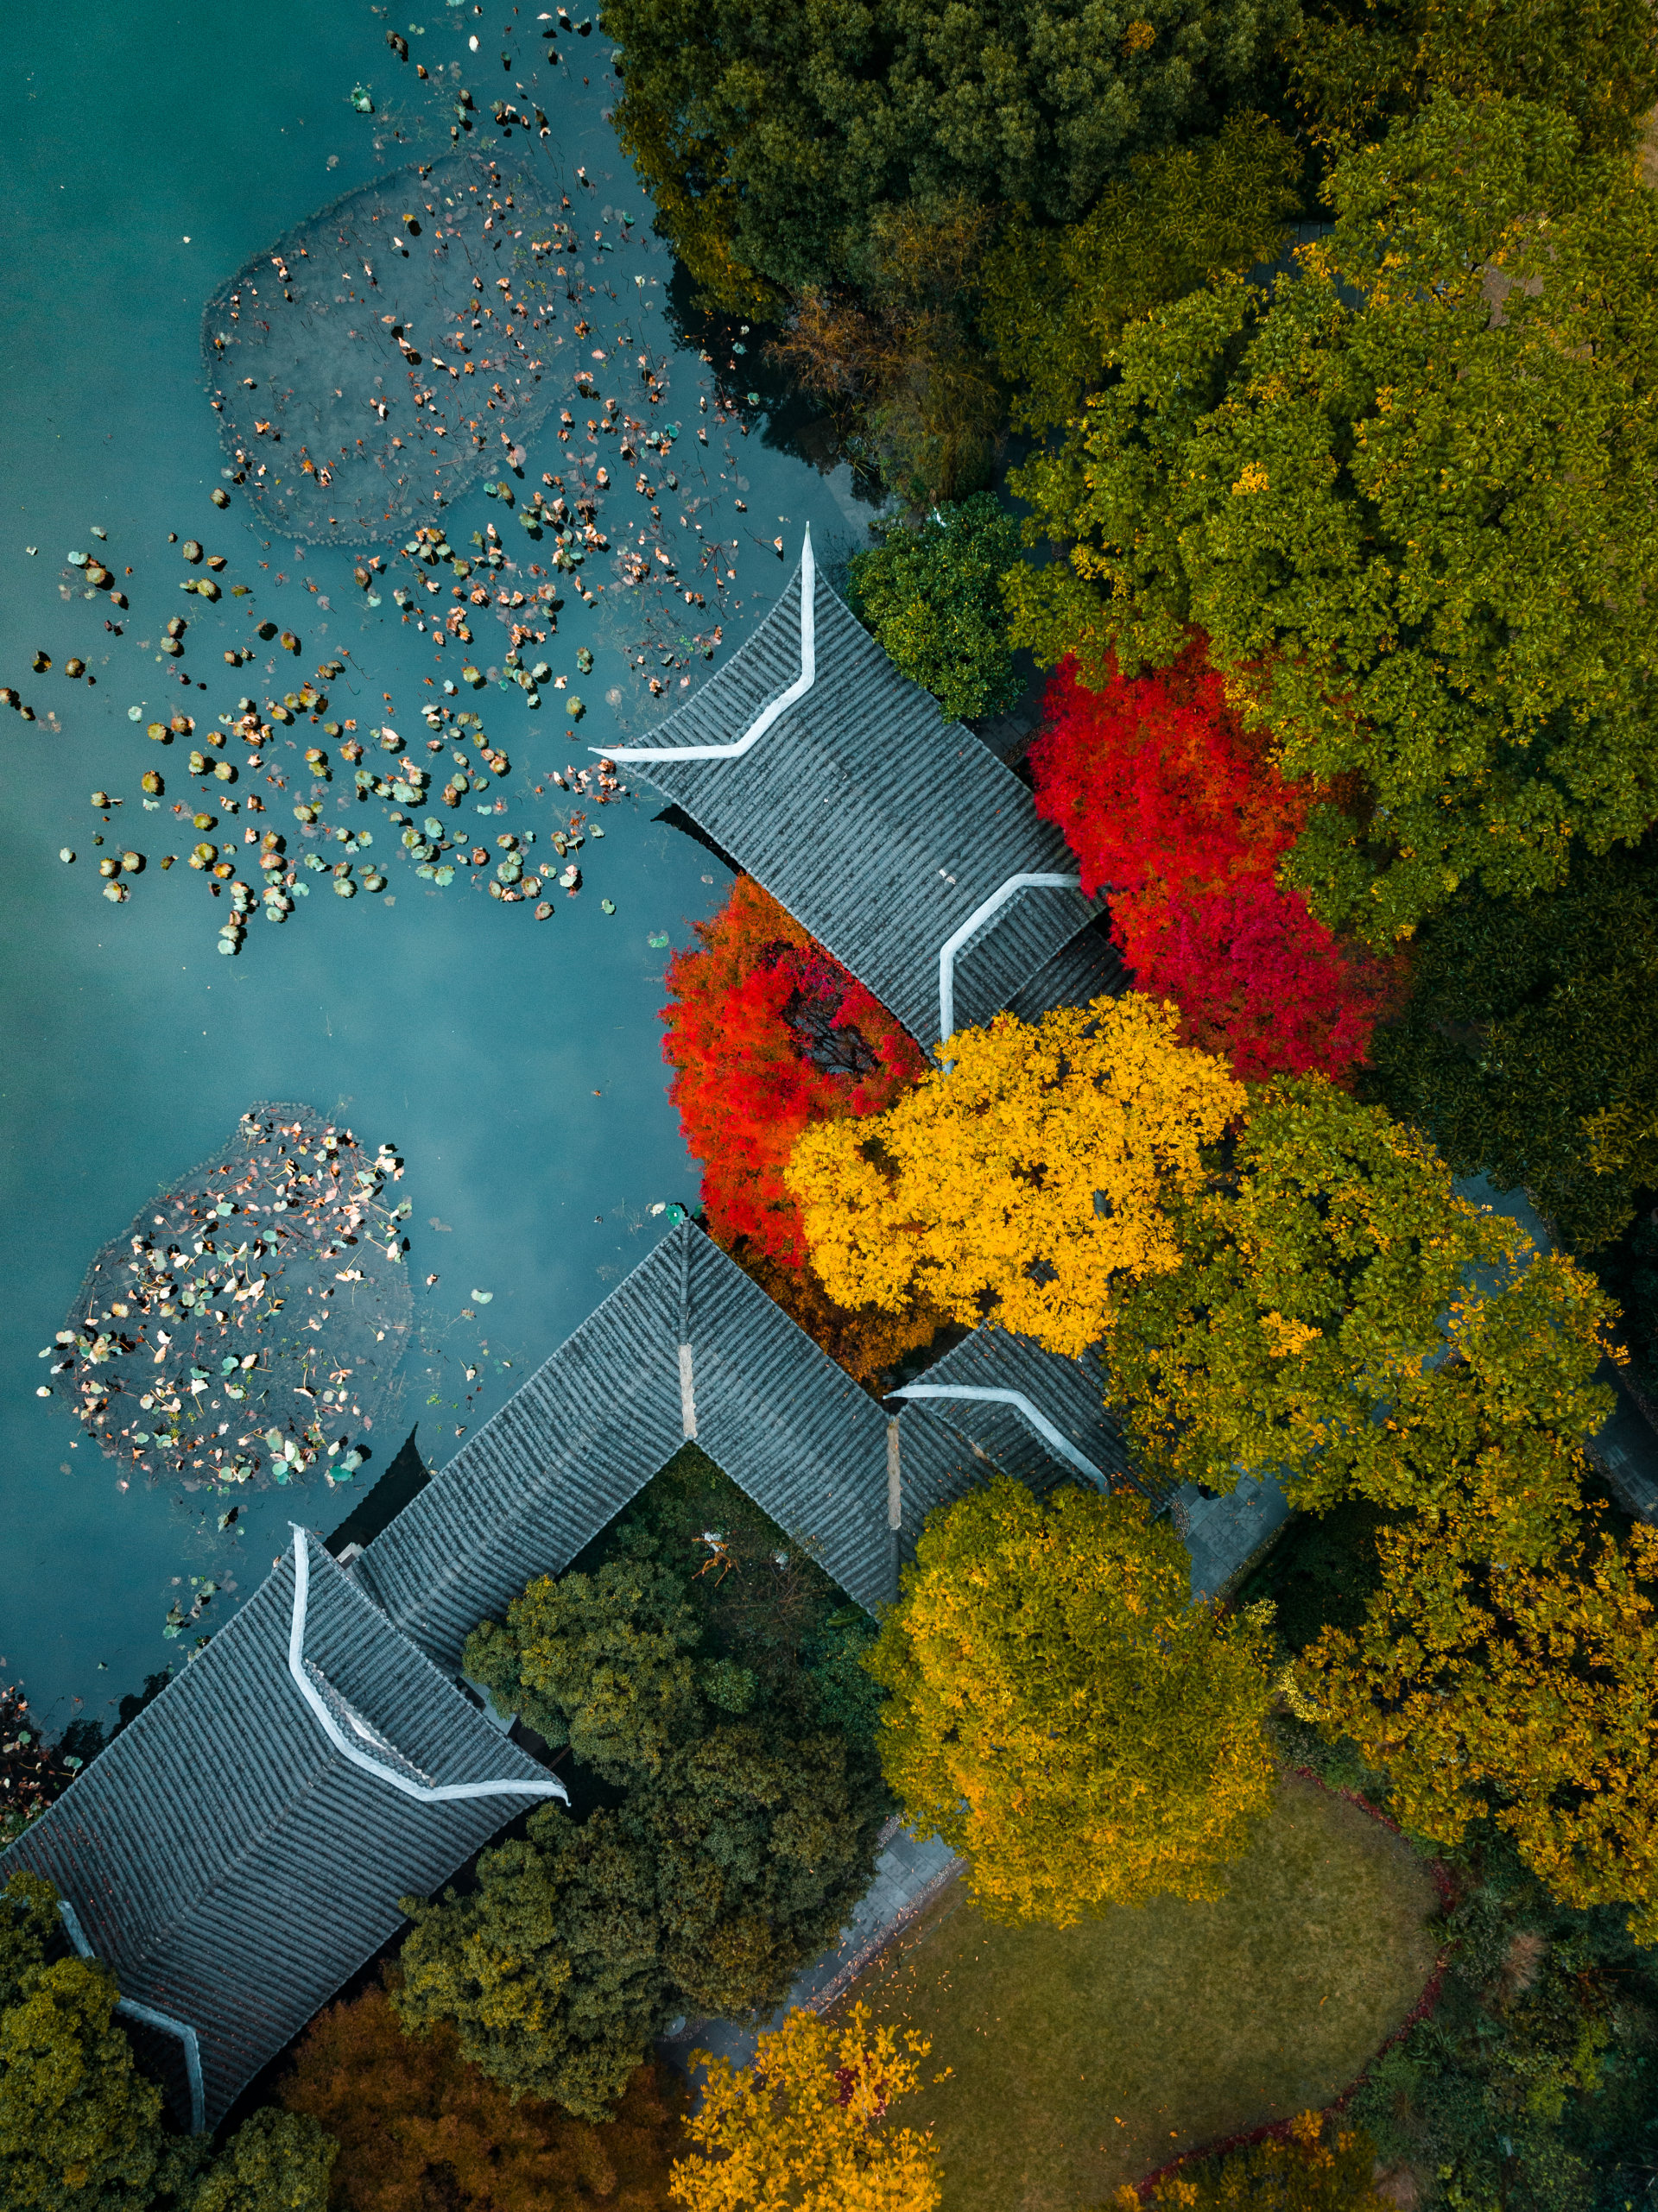
hangzhou, world, organism, natural landscape, urban design, art, groundcover, landscape, painting, rectangle, electric blue, pattern, visual arts, bird's eye view, illustration, annual plant, shrub, aerial photography, font, still life, still life photography, flowering plant